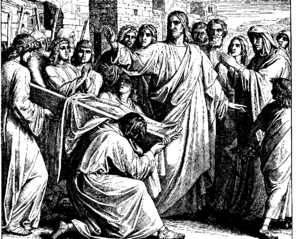
Gravure en bois pour «Die Bibel in Bildern», 1860."